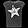
Label: T - shirt / top